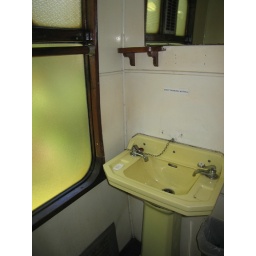
Dinky yellow basin in the toilet cubicle!